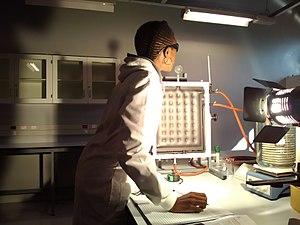
Un physicien est un scientifique qui étudie le champ de la physique, c'est-à-dire la science analysant les constituants fondamentaux de l'univers et les forces qui les relient. Le mot physicien dérive du grec, qui connaît la nature. Originellement, les Physiciens étaient les philosophes présocratiques de l'École milésienne, ou plus largement de l'École ionienne.